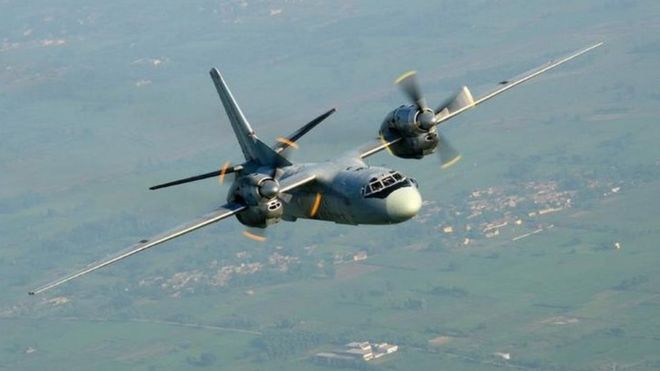
Vehicle type: Planes